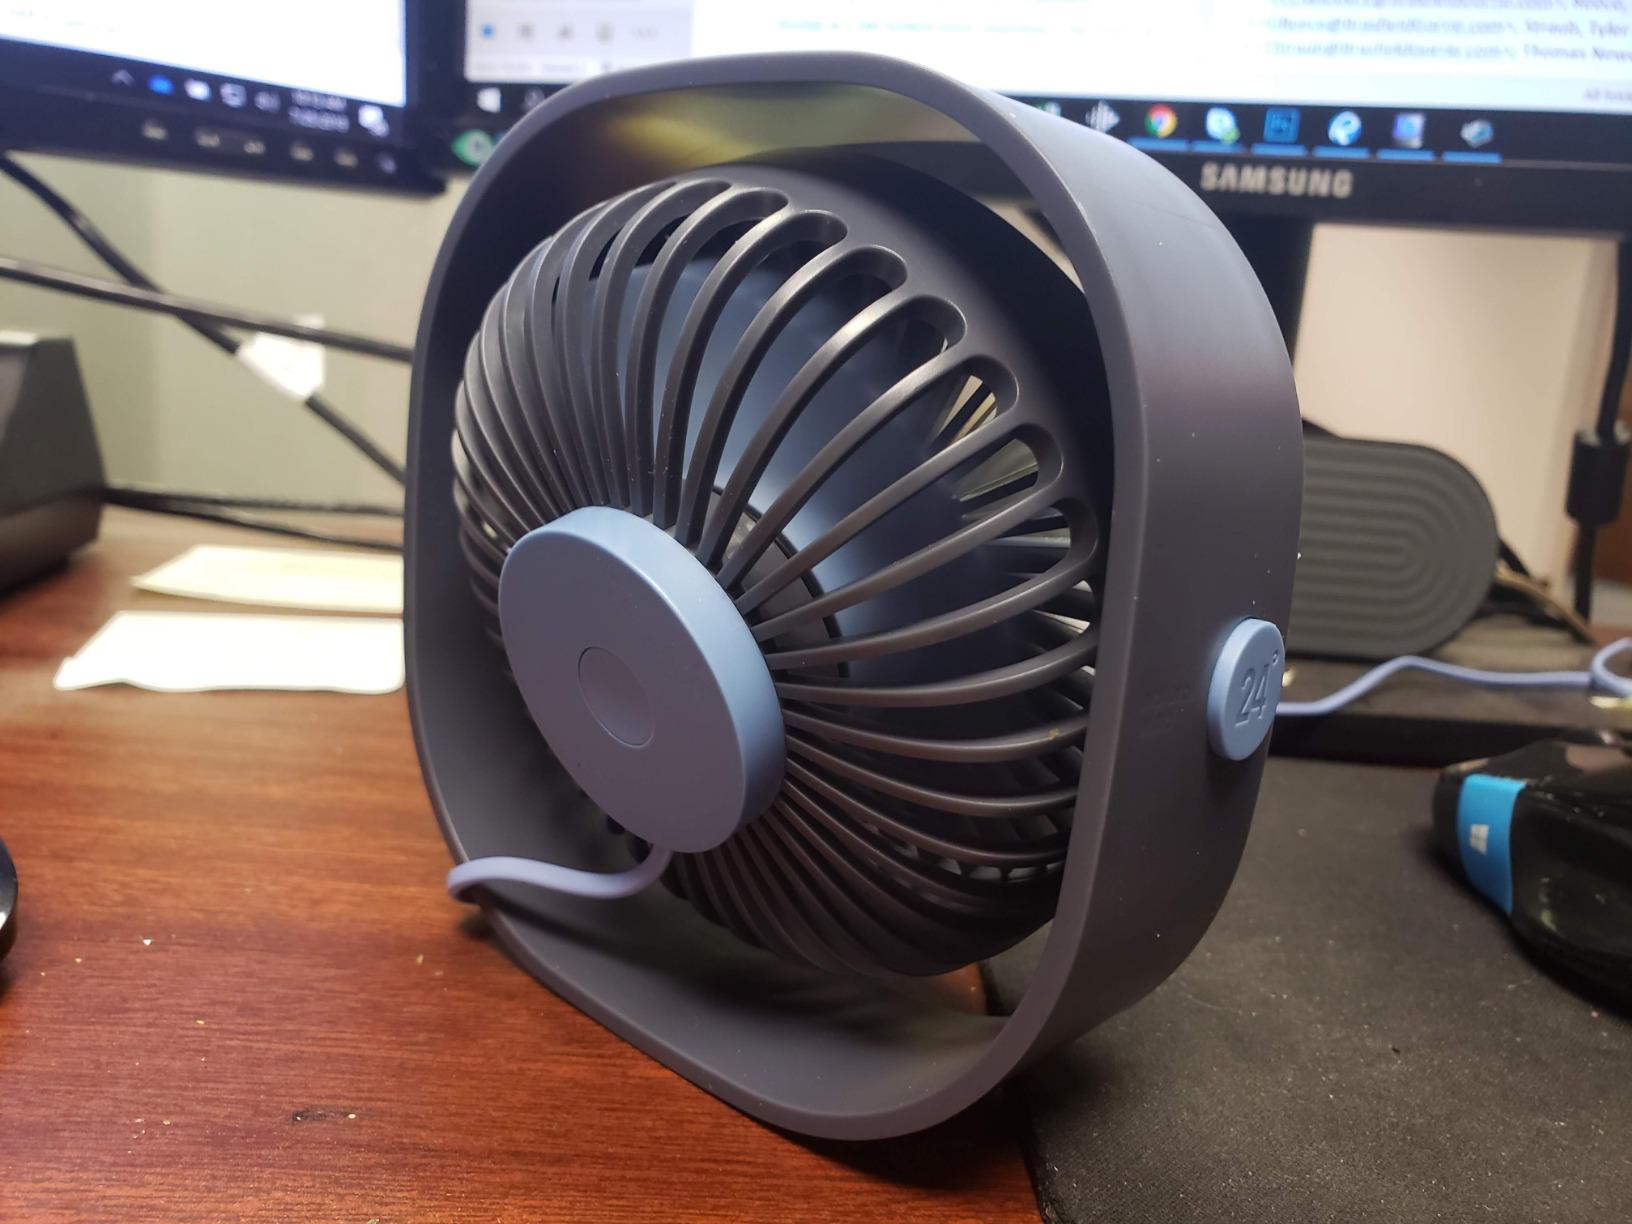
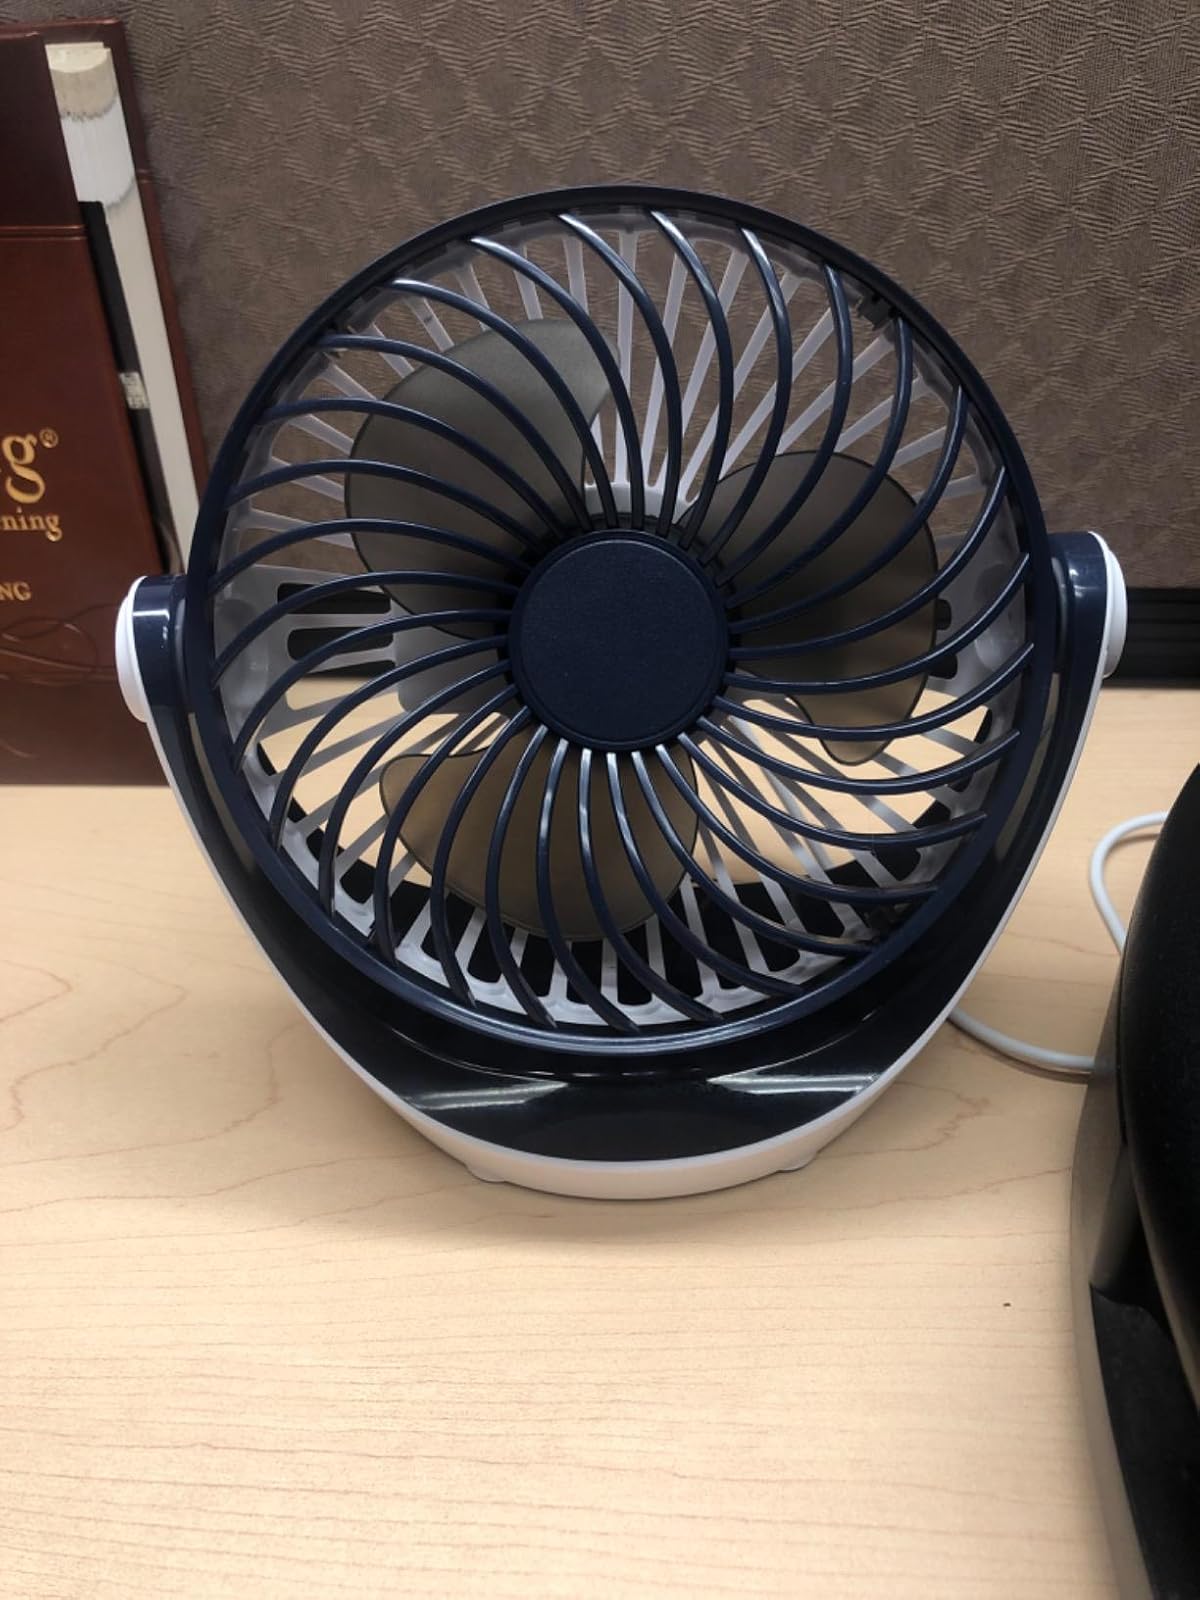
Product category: fan
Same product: no